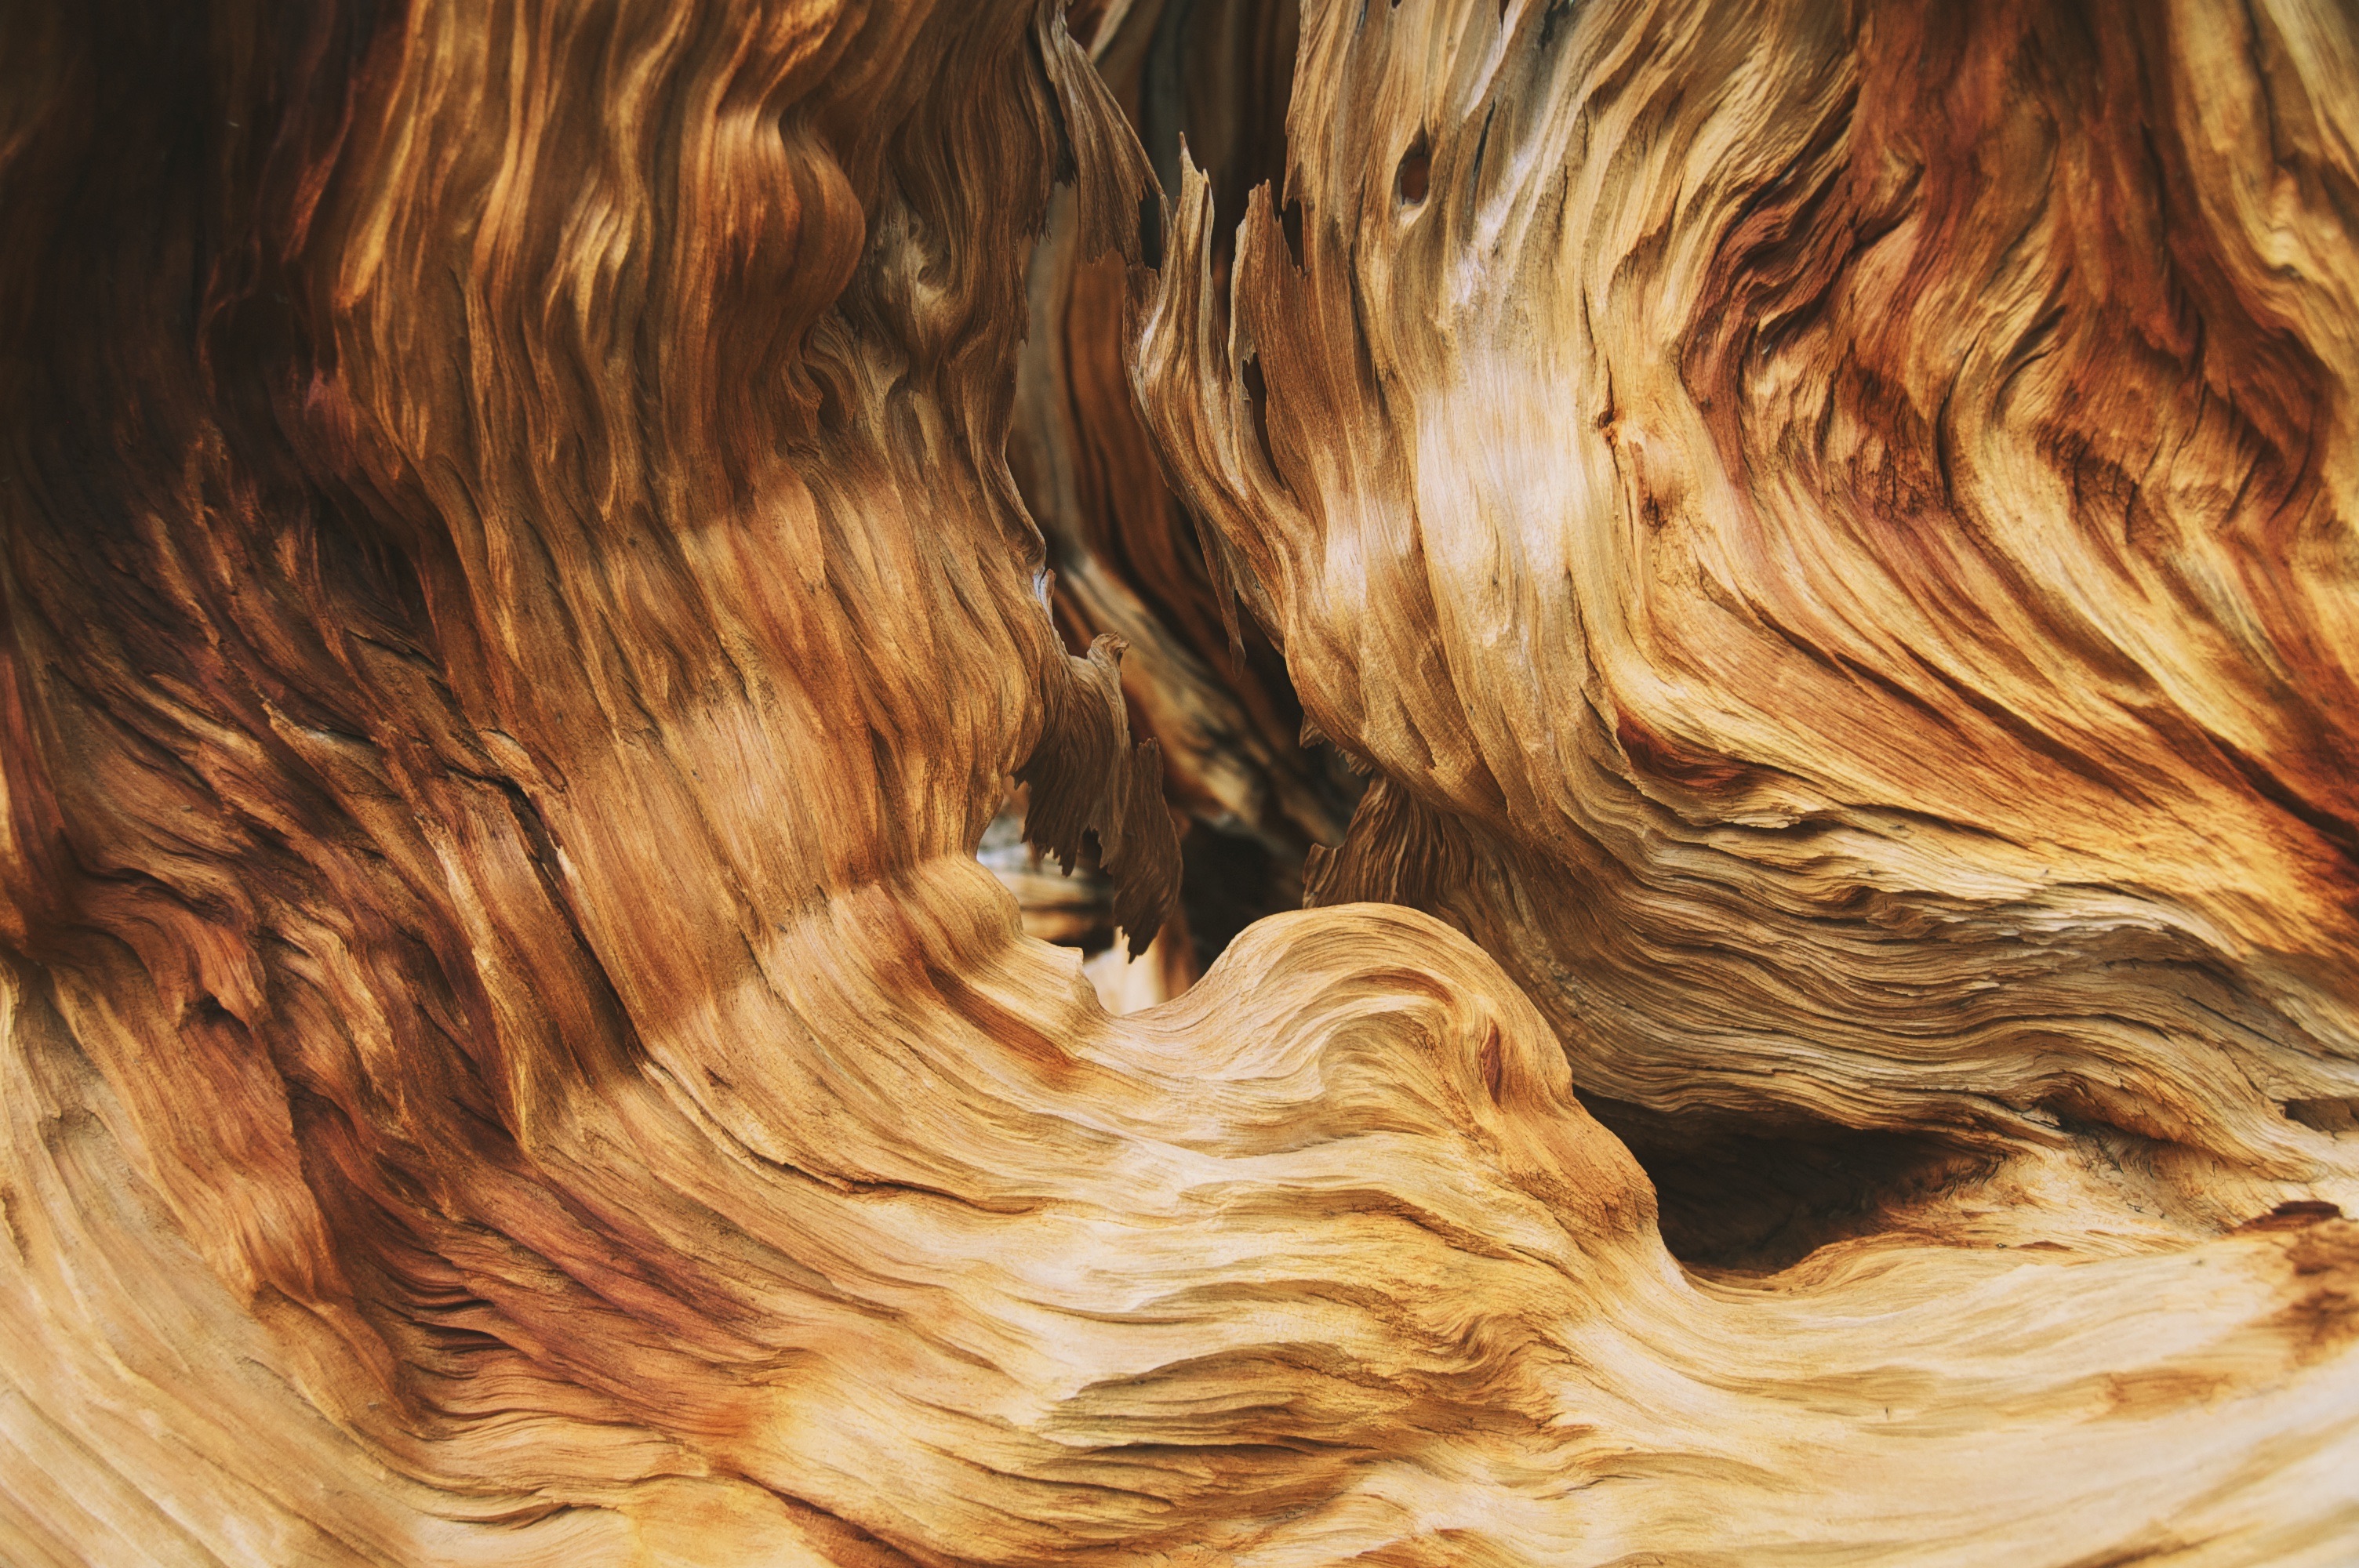
wood, texture, bark, formation, brown, medicinal mushroom